Alanine racemase

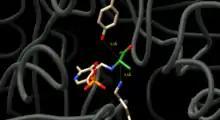
Figure 1. Active site of alanine racemase. Tyrosine-265 and Lysine-39 are displayed with their distances to the alpha-carbon of alanine, which is colored green and attached to PLP.

The distance between the enzyme residues and the enantiomers is 3.5 Å and 3.6 Å respectively. Structural studies of enzyme complexes with a synthetic L-alanine analog, a tight binding inhibitor and propionate further validate that Tyr265 and Lys39 are catalytic bases for the reaction.